Hal Giancanelli

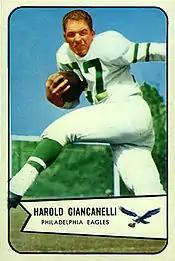
Giancanelli on a 1954 Bowman football card

Harold Arthur Giancanelli (born May 21, 1929) is an American former professional football player who was a Halfback for four seasons with the Philadelphia Eagles of the National Football League (NFL). He played college football for the Loyola Lions